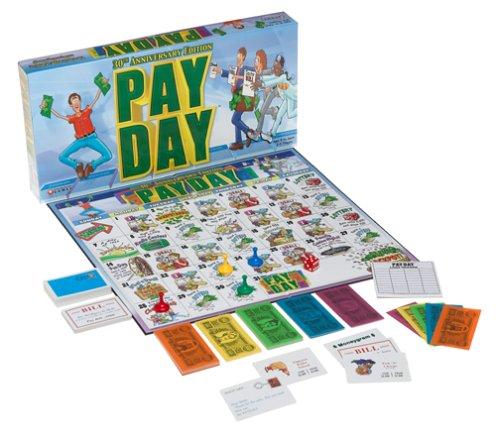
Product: Winning Moves Games Pay Day, The Classic Edition
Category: Toys & Games | Games & Accessories | Board Games
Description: LAUNCHED IN 1975: Pay Day is great for social interaction and a game that parents and children can play on a relatively even level.
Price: $15.62